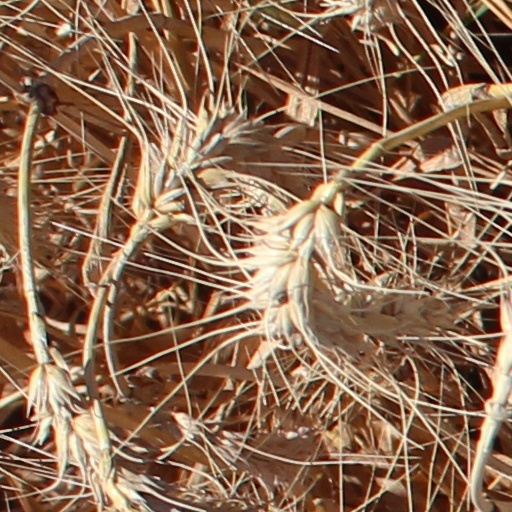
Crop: wheat